Question: Please indicate a possible affordance area of the hold_book that can be used for holding
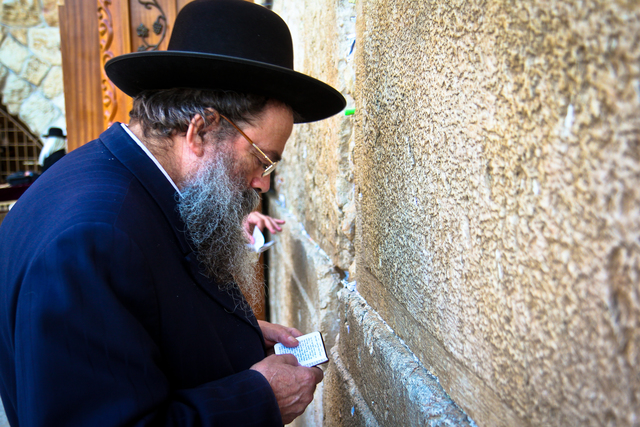
Answer: [271.5, 326.5, 330.5, 376.5]